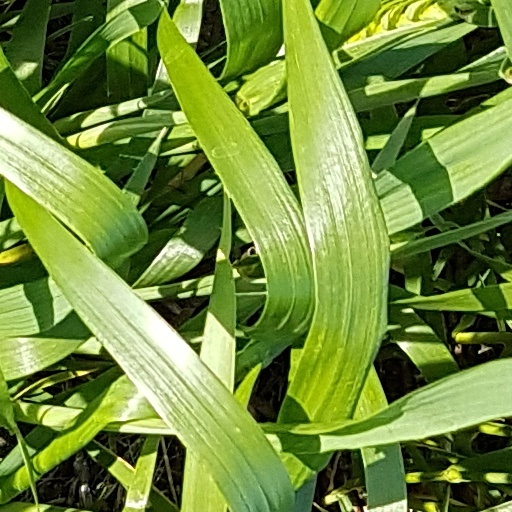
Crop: wheat